Chainless bicycle

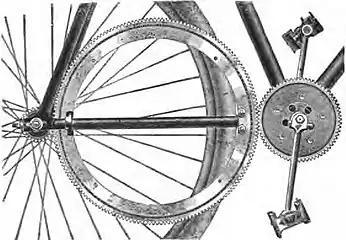
Hildick's chainless bicycle gear (1898)

Chainless bicycle or acatène is a bicycle that transmits power to the driven wheel through a mechanism other than a metal chain.